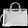
Label: Bag